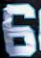
Number: 6